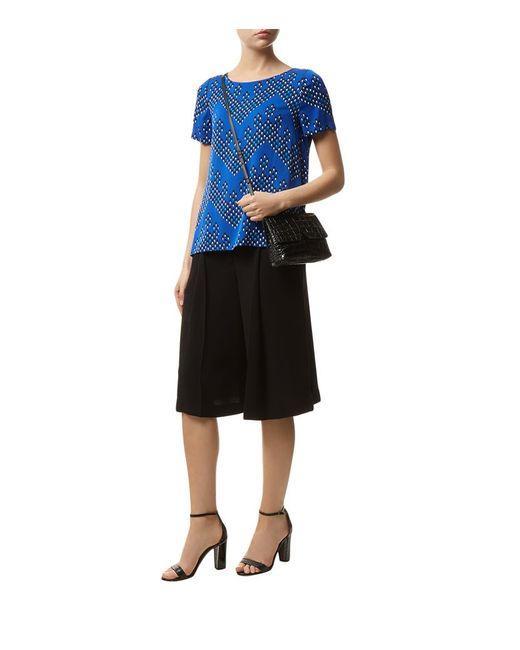
blaues bedrucktes Freizeithemd, kurze Ärmel